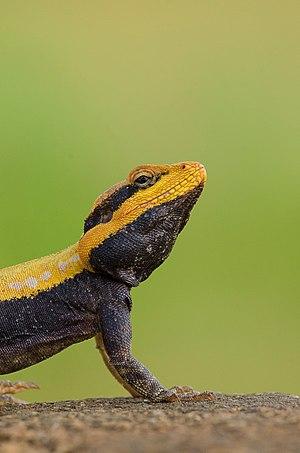
Psammophilus dorsalis est une espèce de sauriens de la famille des Agamidae.